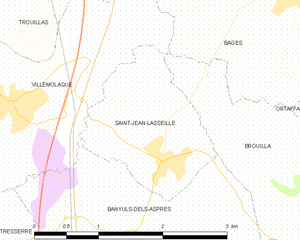
Saint-Jean-Lasseille
Kort over kommunen
Kort over kommunen
Saint-Jean-Lasseille er en by og kommune i departementet Pyrénées-Orientales i Sydfrankrig.